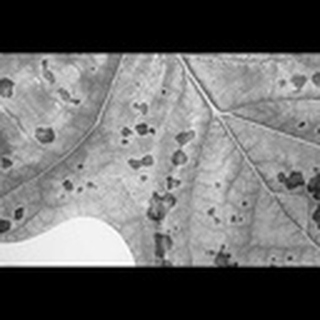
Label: cotton_target_spot